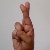
The image shows a hand gesture representing the letter 'R' in Indian Sign Language.